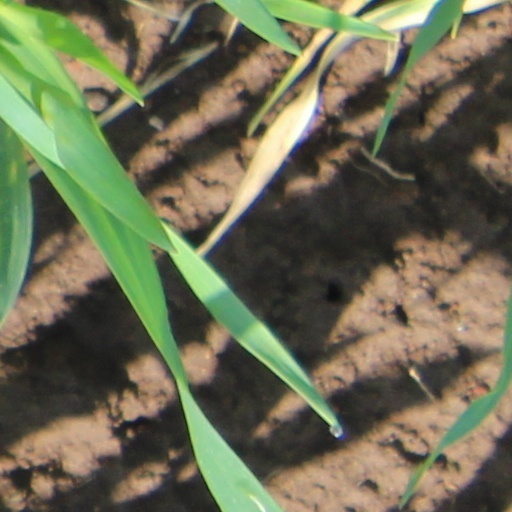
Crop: wheat